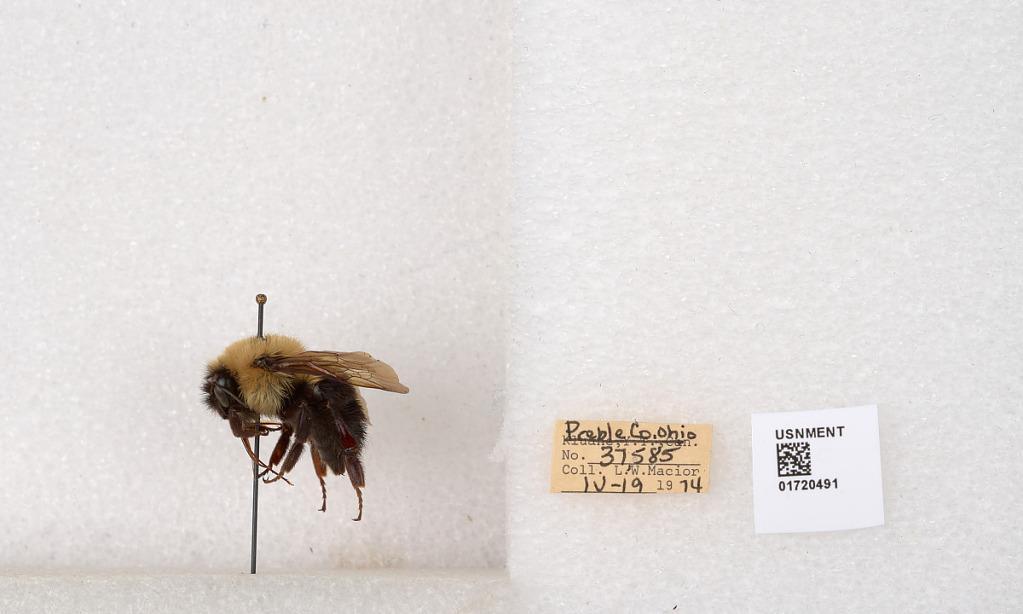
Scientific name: Bombus bimaculatus Cresson
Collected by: L. Macior
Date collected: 1974-4-19
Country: United States
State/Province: Ohio
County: Preble
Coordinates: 39.7416, -84.648